America First

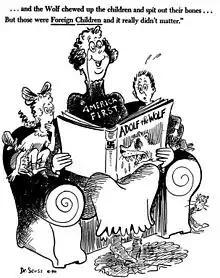
Political cartoon by Dr. Seuss deriding non-interventionism (1941)

America First is a policy in the United States that emphasizes the fundamental notion of "putting America first", which generally involves disregarding global affairs and focusing solely on domestic policy in the United States. This generally denotes policies of non-interventionism, American nationalism, and protectionist trade policy.